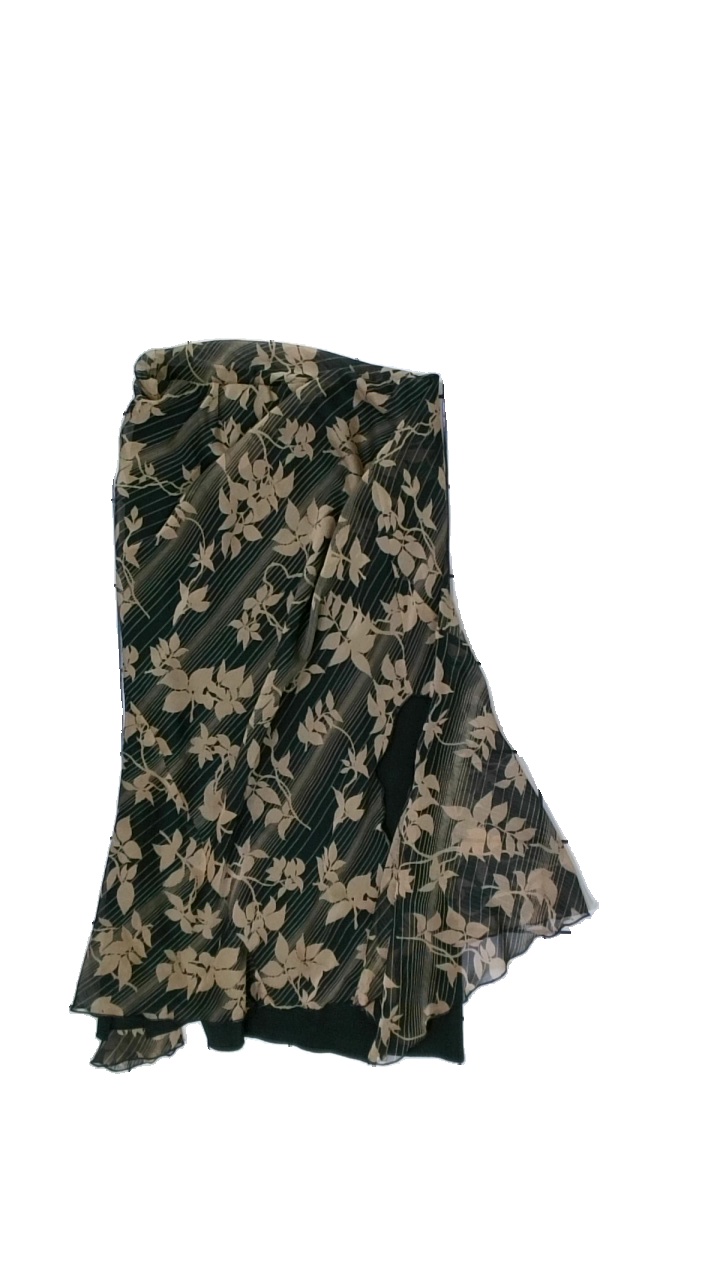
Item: Skirt (Ladies)
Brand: Fransa
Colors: Black, Beige
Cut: Loose, Long
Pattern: Floral print
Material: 100% polyester
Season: All
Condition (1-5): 3
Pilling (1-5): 4
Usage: Reuse
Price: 50-100